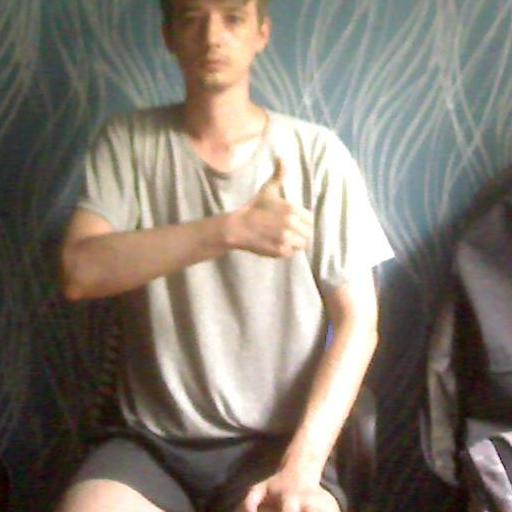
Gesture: like